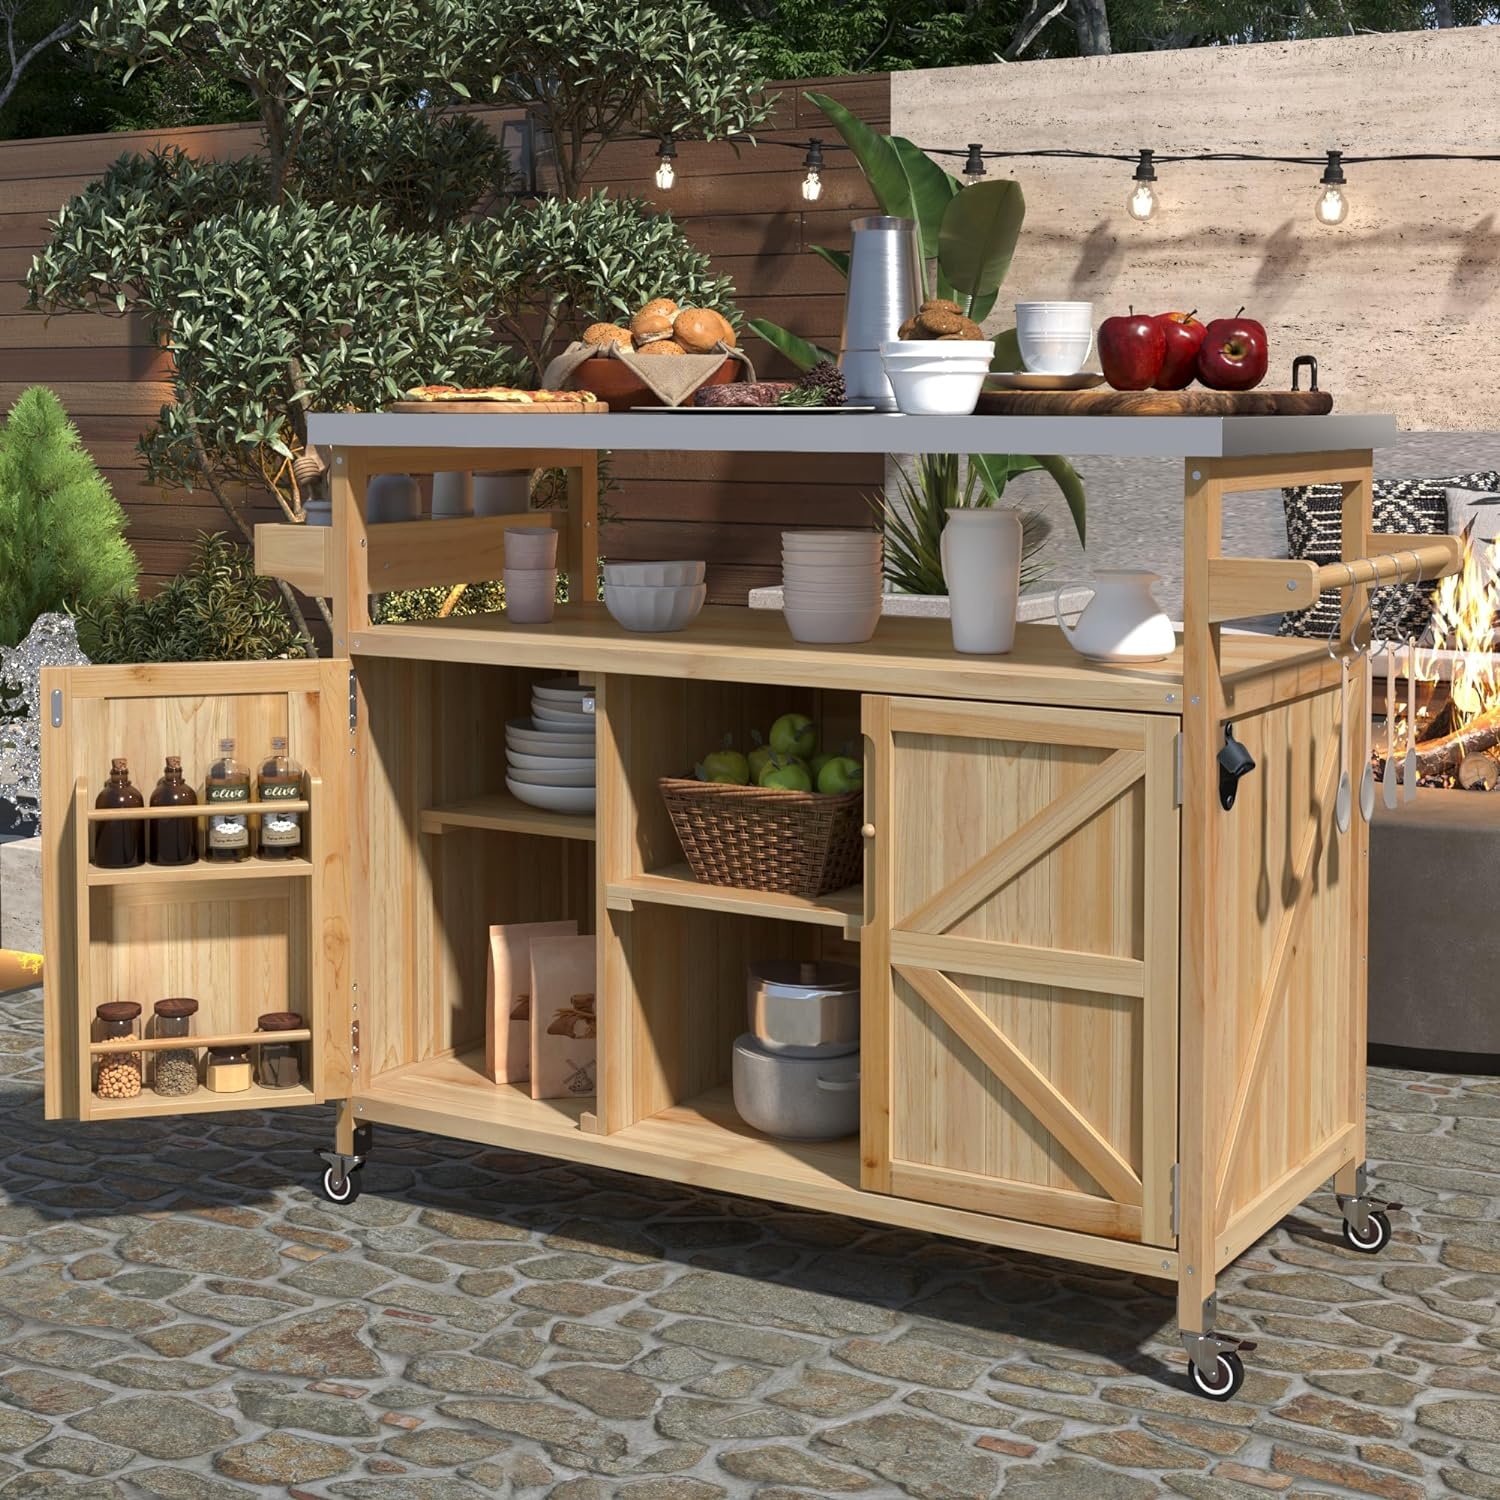
Grill Cart with Stainless Steel Tabletop - Outdoor Storage Cabinet for BBQ, Bar Patio Kitchen Island with Ample Storage and Lockable Wheels
Overview Product Dimensions : 18.5"D x 50.25"W x 36.25"H Shelf Type : Tiered Shelf Frame Material : Fir Wood Brand : MEETFAV Color : Natural About this item Heavy Duty Structure: Crafted from 100% exquisite fir wood and featuring a 1.2-inch thick 201 stainless steel tabletop, this outdoor grill cart is both durable and easy to clean. Its natural charm and minimal chemical coatings ensure a skin-friendly and long-lasting product, perfect for any outdoor setting. Modular Design: Customize your outdoor grill table to fit your specific space requirements with our versatile modular design. Adjust or remove the handle, kitchen paper roll holder, and the three side shelves during assembly for maximum adaptability and convenience. Ample Storage Space: With a spacious stainless-steel tabletop measuring 18.5 inches by 43.3 inches (801 sq inches total work area), this outdoor storage cabinet provides ample space for grilling prep, cooking, or use as a bar cart. It includes a spice rack, an open middle shelf, and a full cabinet that can store a gas cylinder, wood fire charcoal, or wood pellets, with an integrated exit hole for safe gas line setup. 4 Secure Locking Wheels: Easily maneuver your outdoor bar cart with its mobile design and 4 lockable wheels. Built to withstand various outdoor weather conditions, these wheels provide greater stability and security, allowing you to lock the cart in place for a worry-free experience. Versatile Functionality: Equipped with a sturdy spice rack, paper towel rack, 4 S-hook hangers, and a bottle opener, this outdoor grill cart ensures you have all your essentials within reach. Its versatile design makes it the perfect solution for organizing and maximizing your outdoor culinary space. Notice: 1. Wipe with a soft dry cloth. Avoid the use of harsh chemicals and household cleaners as they may damage the finish. 2. Hardware may loosen over time; periodically check that all connections are tight.
Brand: MeetYourFavoriteProducts
Category: Home & Garden > Kitchen & Dining > Outdoor Kitchens